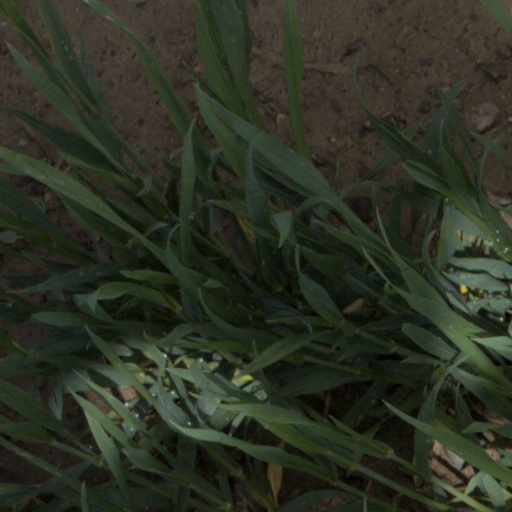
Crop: wheat